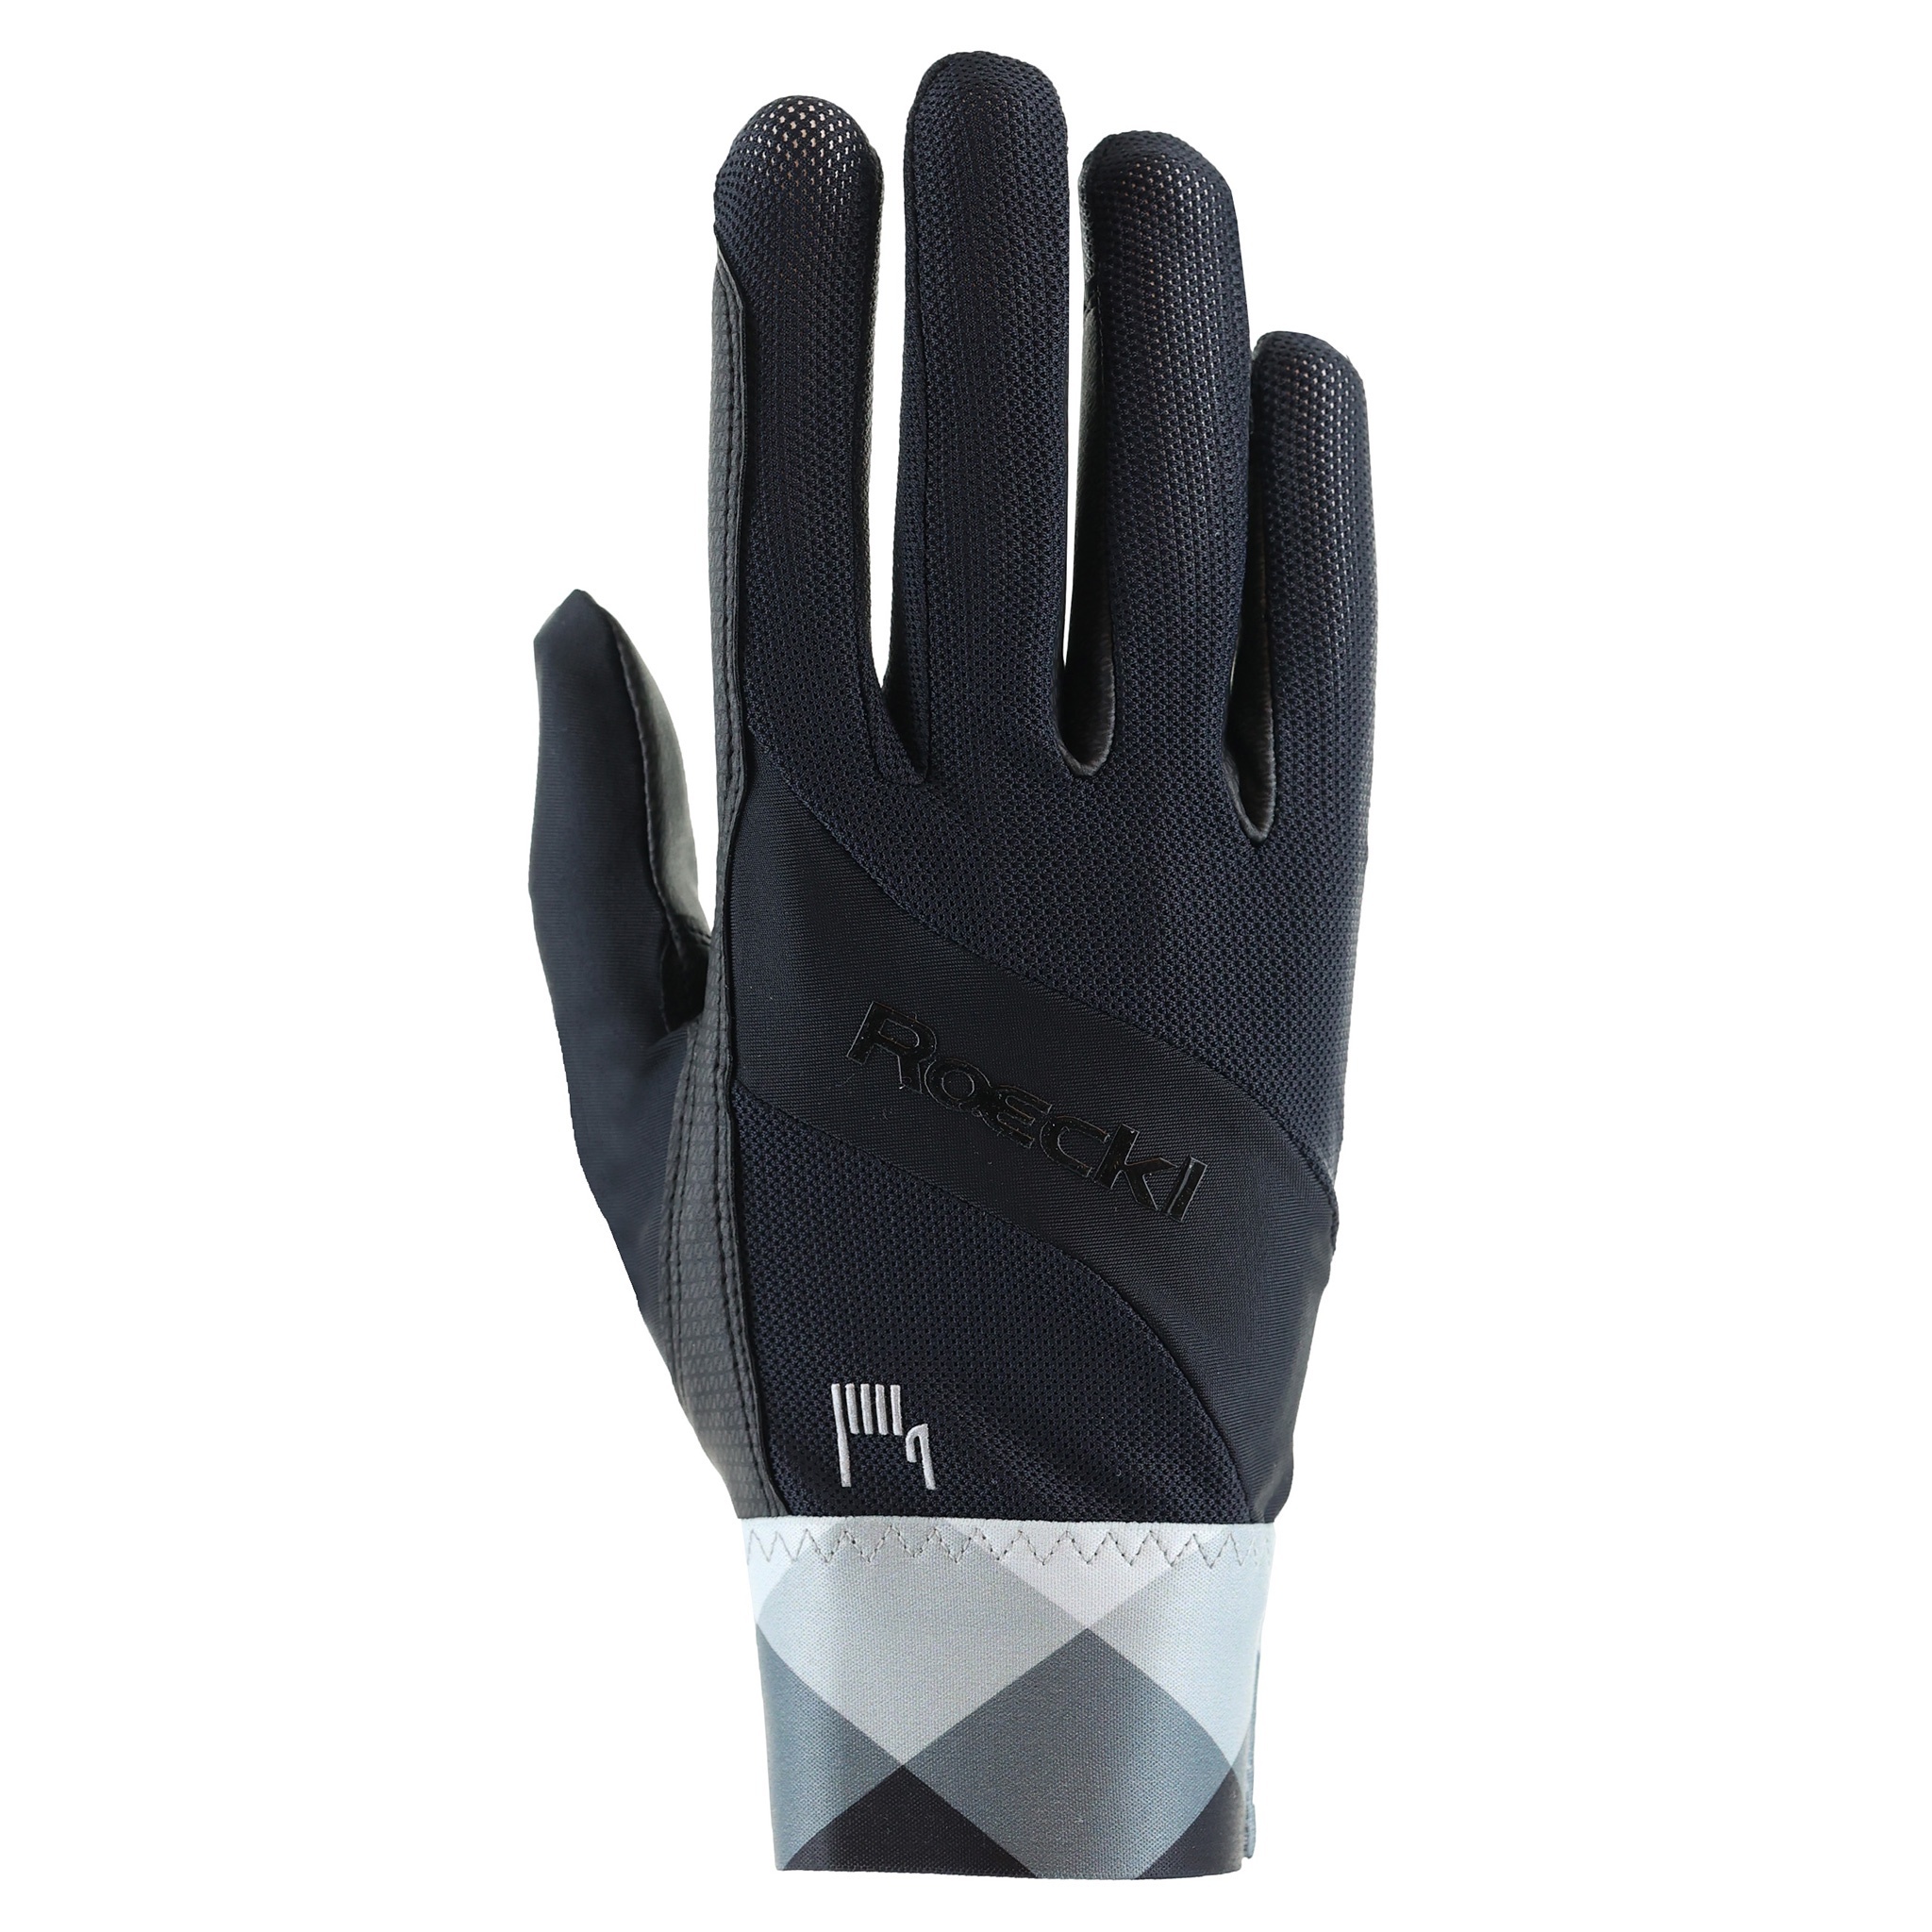
Roeckl Martingal Gloves
A classic look reinterpreted - the Roeckl Sports MARTINGAL. With a classic checkered pattern and a sporty touch, this glove boasts stylish looks, functionality, and sustainability. The backhand is equipped with elastic and breathable Micro Mesh Eco made from 82% recycled polyamide and 18% recycled spandex and is sewn with durable ECONYL® yarn produced from recycled fishing nets and other nylon waste. The MARTINGAL’s exclusive palm design with thin, robust ROECK-AIR, which is especially breathable thanks to its micro-perforation, guarantees a secure grip and extra tactility on the reins. The wide cuff on the wrists allows for a perfect fit, and the Roeckl Sports’ exclusive COMFORT-CUT, an especially snug type of glove cut, ensures excellent wear comfort. But in addition to its first-rate fit and its stylish colourways, the MARTINGAL comes with plenty of other useful features: it is TOUCHSCREEN COMPATIBLE and machine-washable at 30°C (86°F). Does not contain leather.
Brand: Roeckl
Category: Sporting Goods > Outdoor Recreation > Equestrian > Riding Apparel & Accessories > Equestrian Gloves